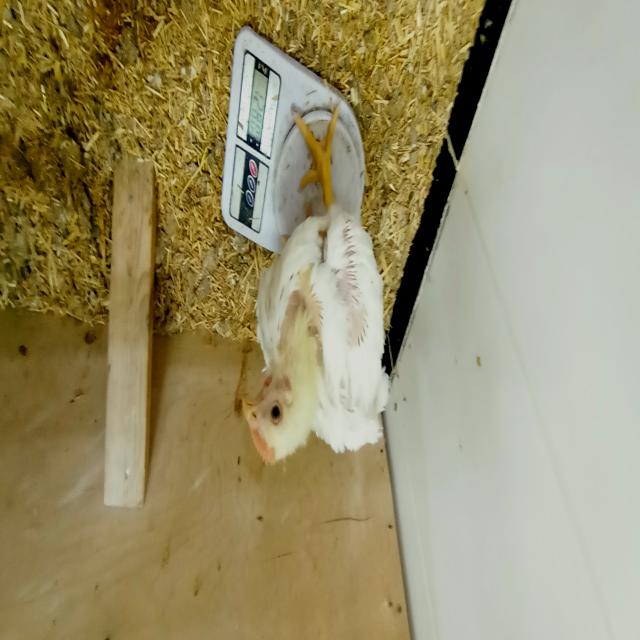
Weight: 1288 g